Sam Atyeo

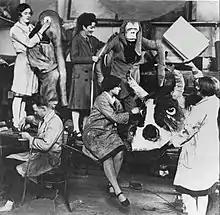
Sam Atyeo wearing a monkey costume at the National Gallery of Victoria Art School in 1930

Sam Atyeo was born in Brunswick, Melbourne in 1910. His parents were Alfred Vincent Atyeo, a chauffeur, and Olivia Beatrice Victoria (née Cohen). During his childhood, Atyeo suffered long periods of illness which allowed him time to practice drawing. He studied at the Working Men's College and the National Gallery of Victoria Art School, where he was tutored by William Beckwith McInnes and Lindsay Bernard Hall. While studying, Atyeo became romantically involved with fellow art student Moya Dyring.